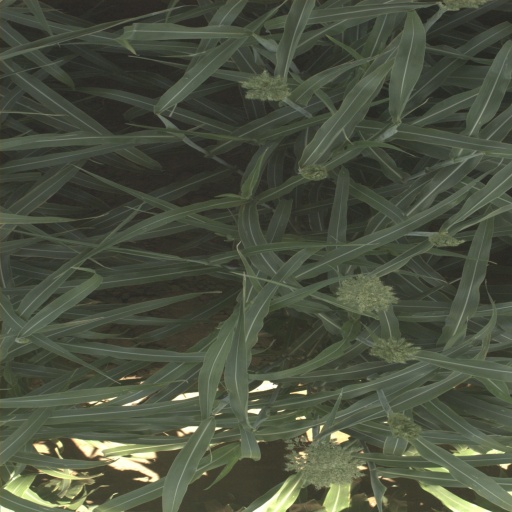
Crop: sorghum